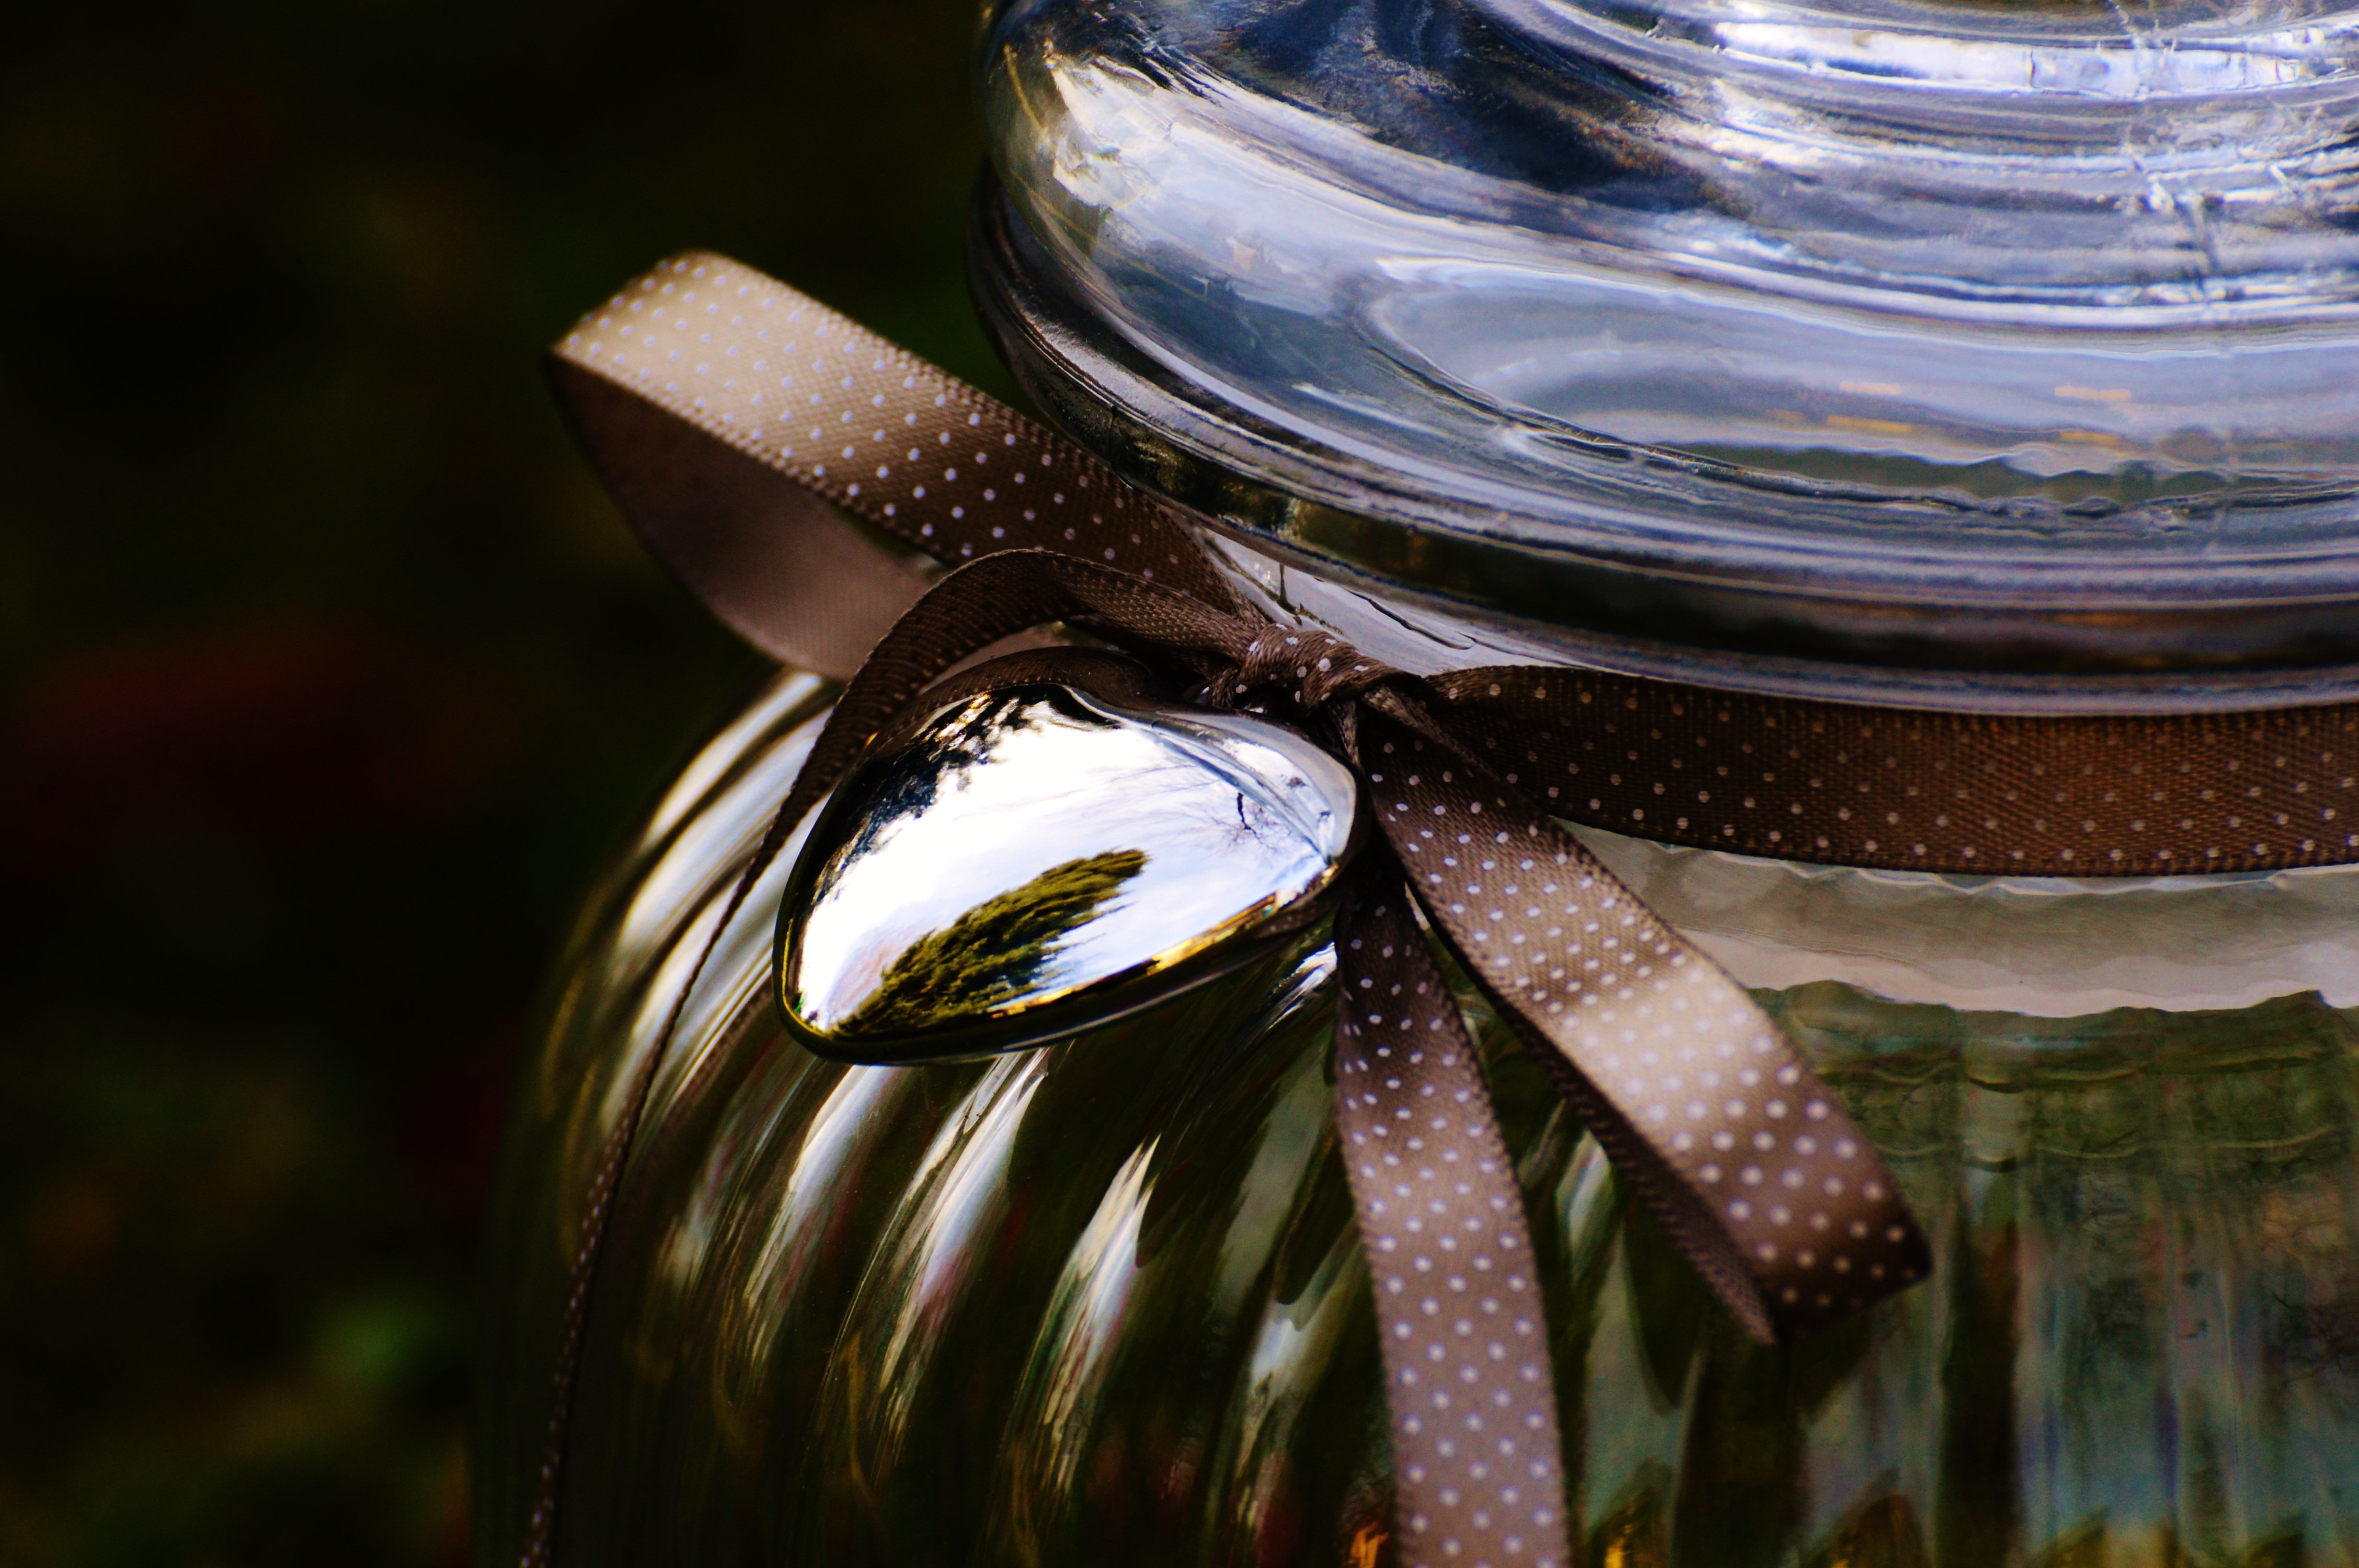
water, light, plant, photography, sunlight, leaf, flower, glass, heart, green, reflection, vessel, romance, deco, storage, close up, eye, lid, loop, macro photography, flavor, candy glass